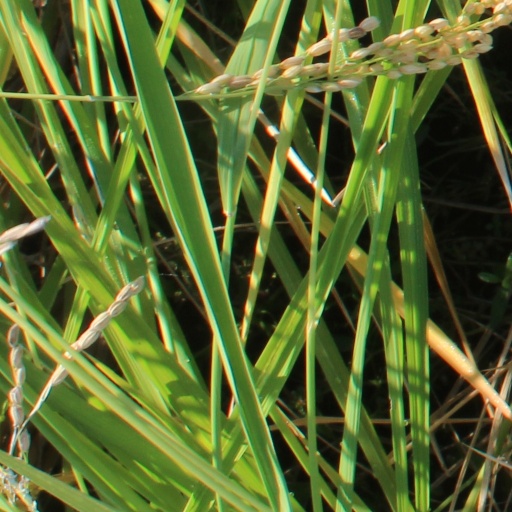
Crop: rice